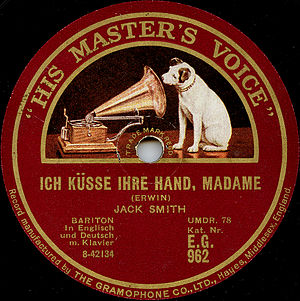
Nipper
Nipper på en HMV-etiket fra 1920'erne.
Nipper var en hund formentlig af racen Jack Russell-terrier eller måske foxterrier muligvis iblandet korthåret foxterrier eller Bullterrier.